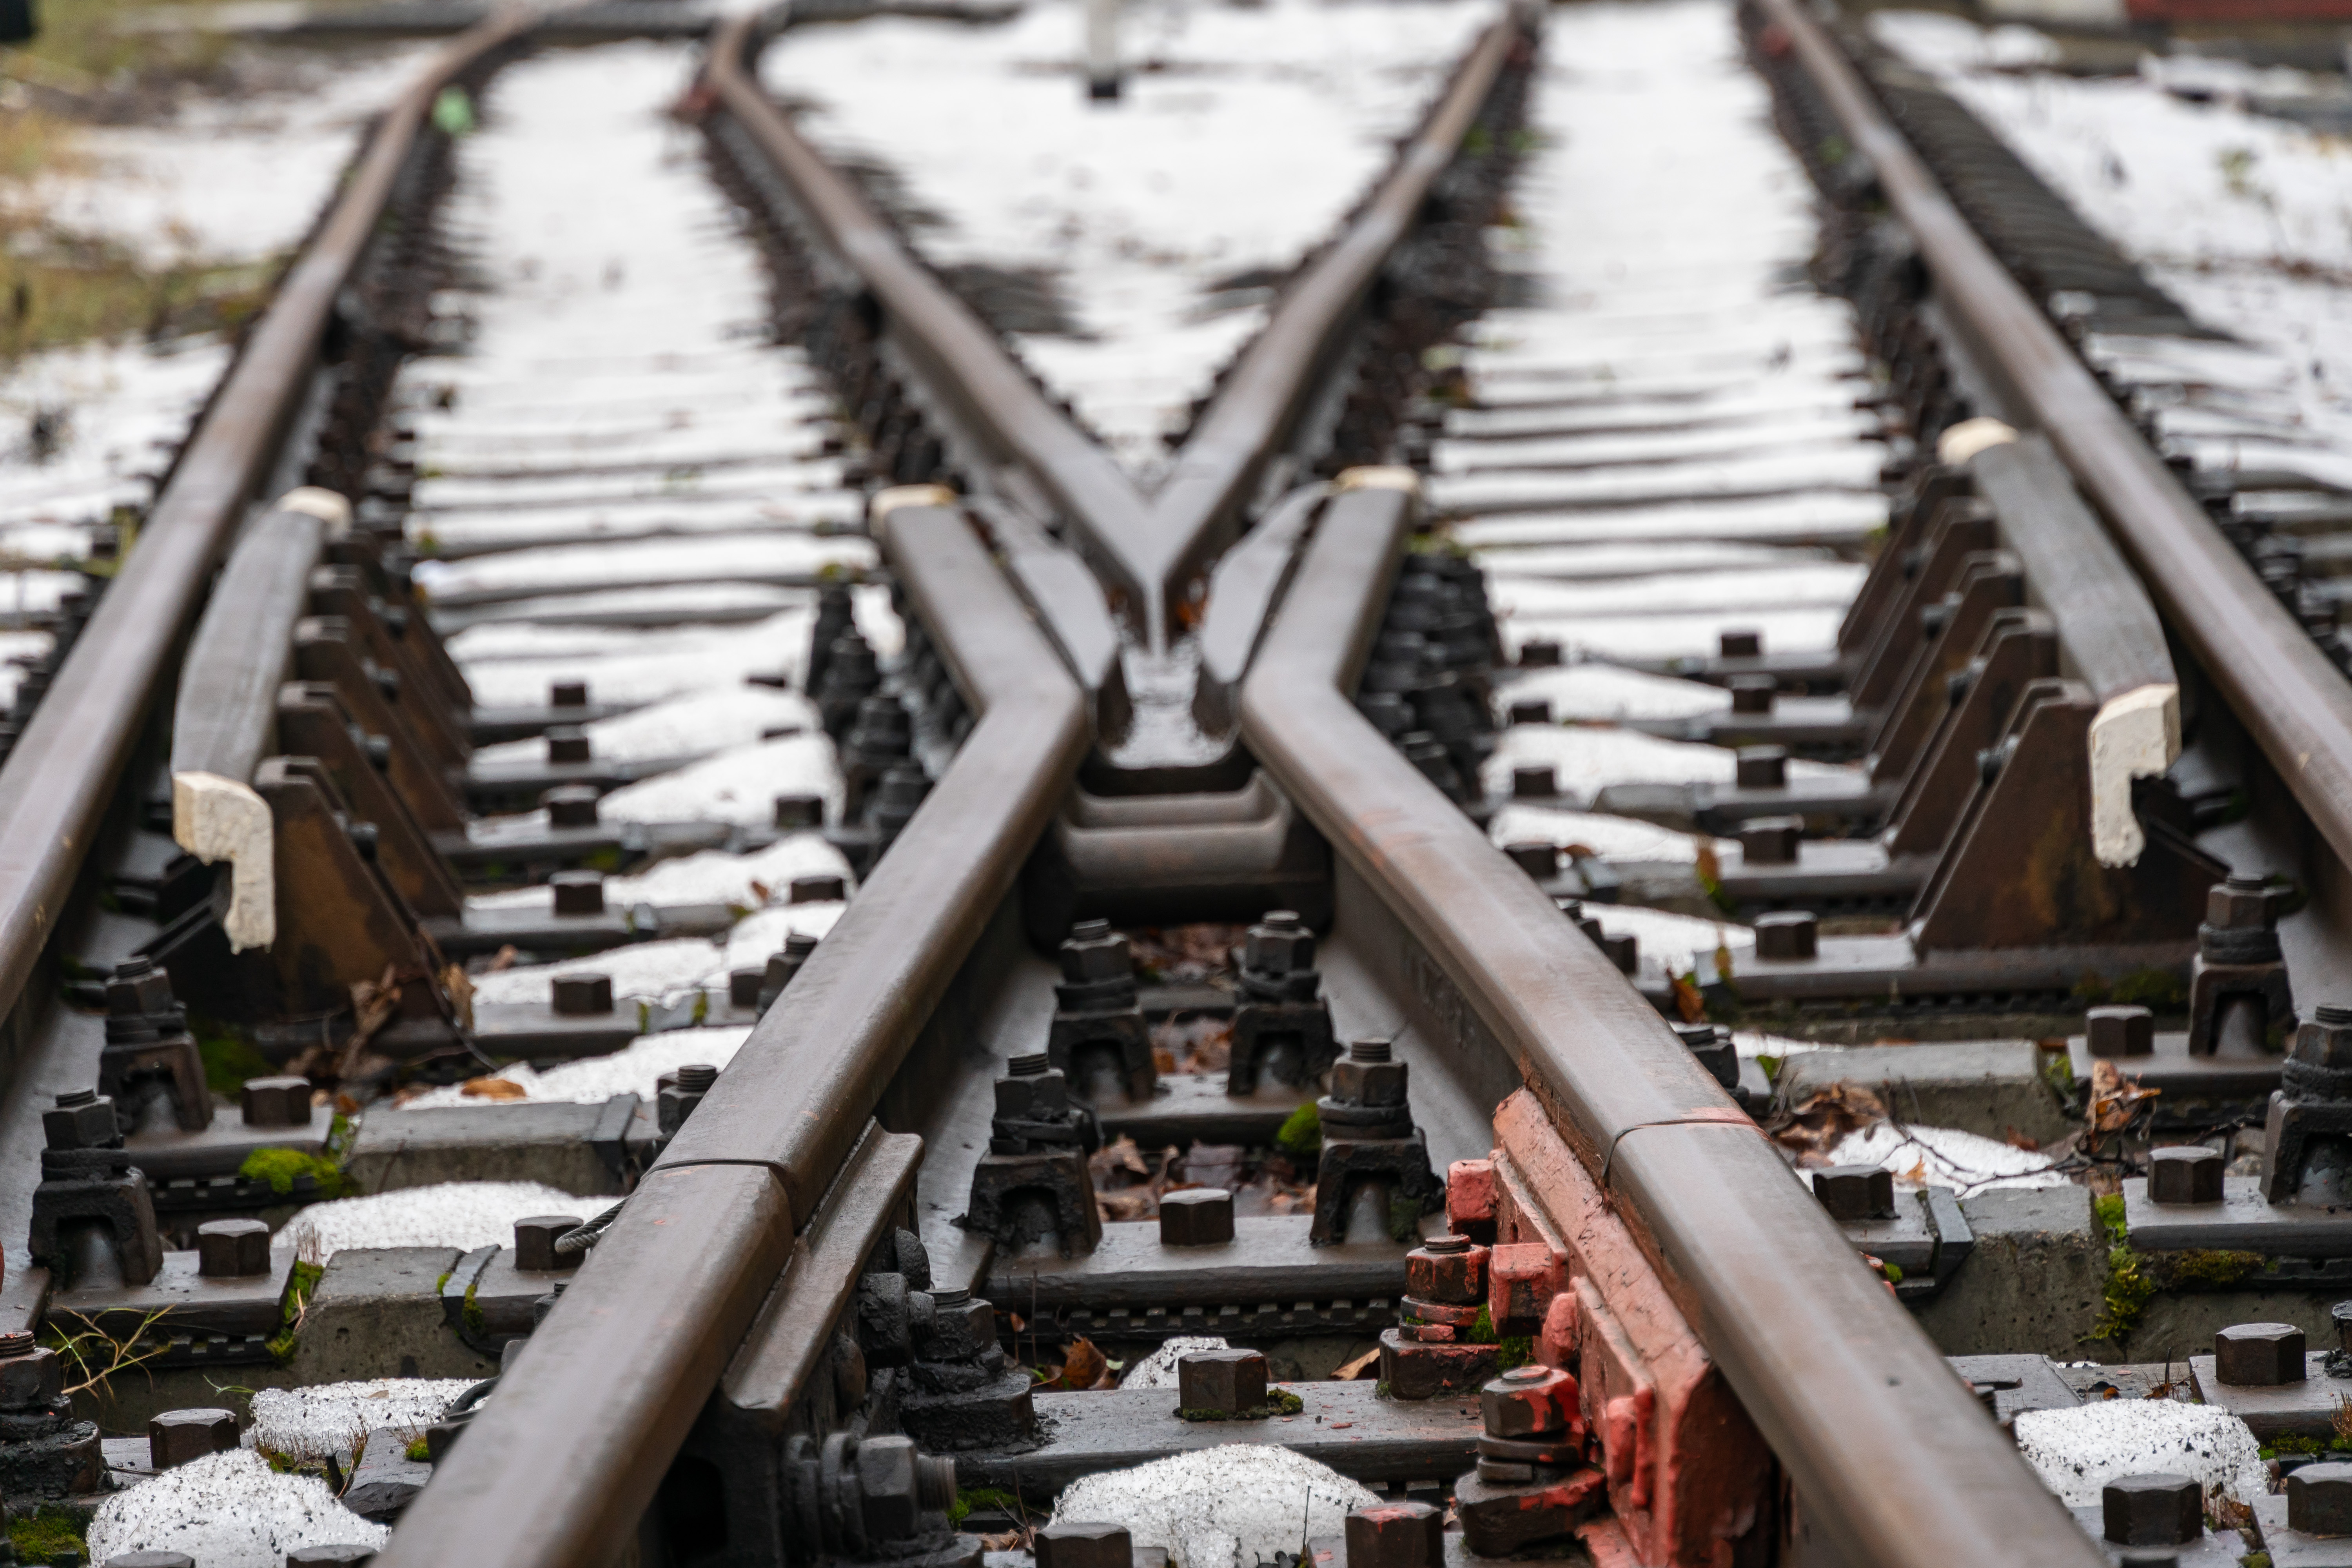
narrow gauge railway, rails, traffic light, red, closed, station, track, railway, traffic, transport, Kratovo Children Railway, iron, parallel, engineering, metal, snow, steel, symmetry, rolling stock, building material